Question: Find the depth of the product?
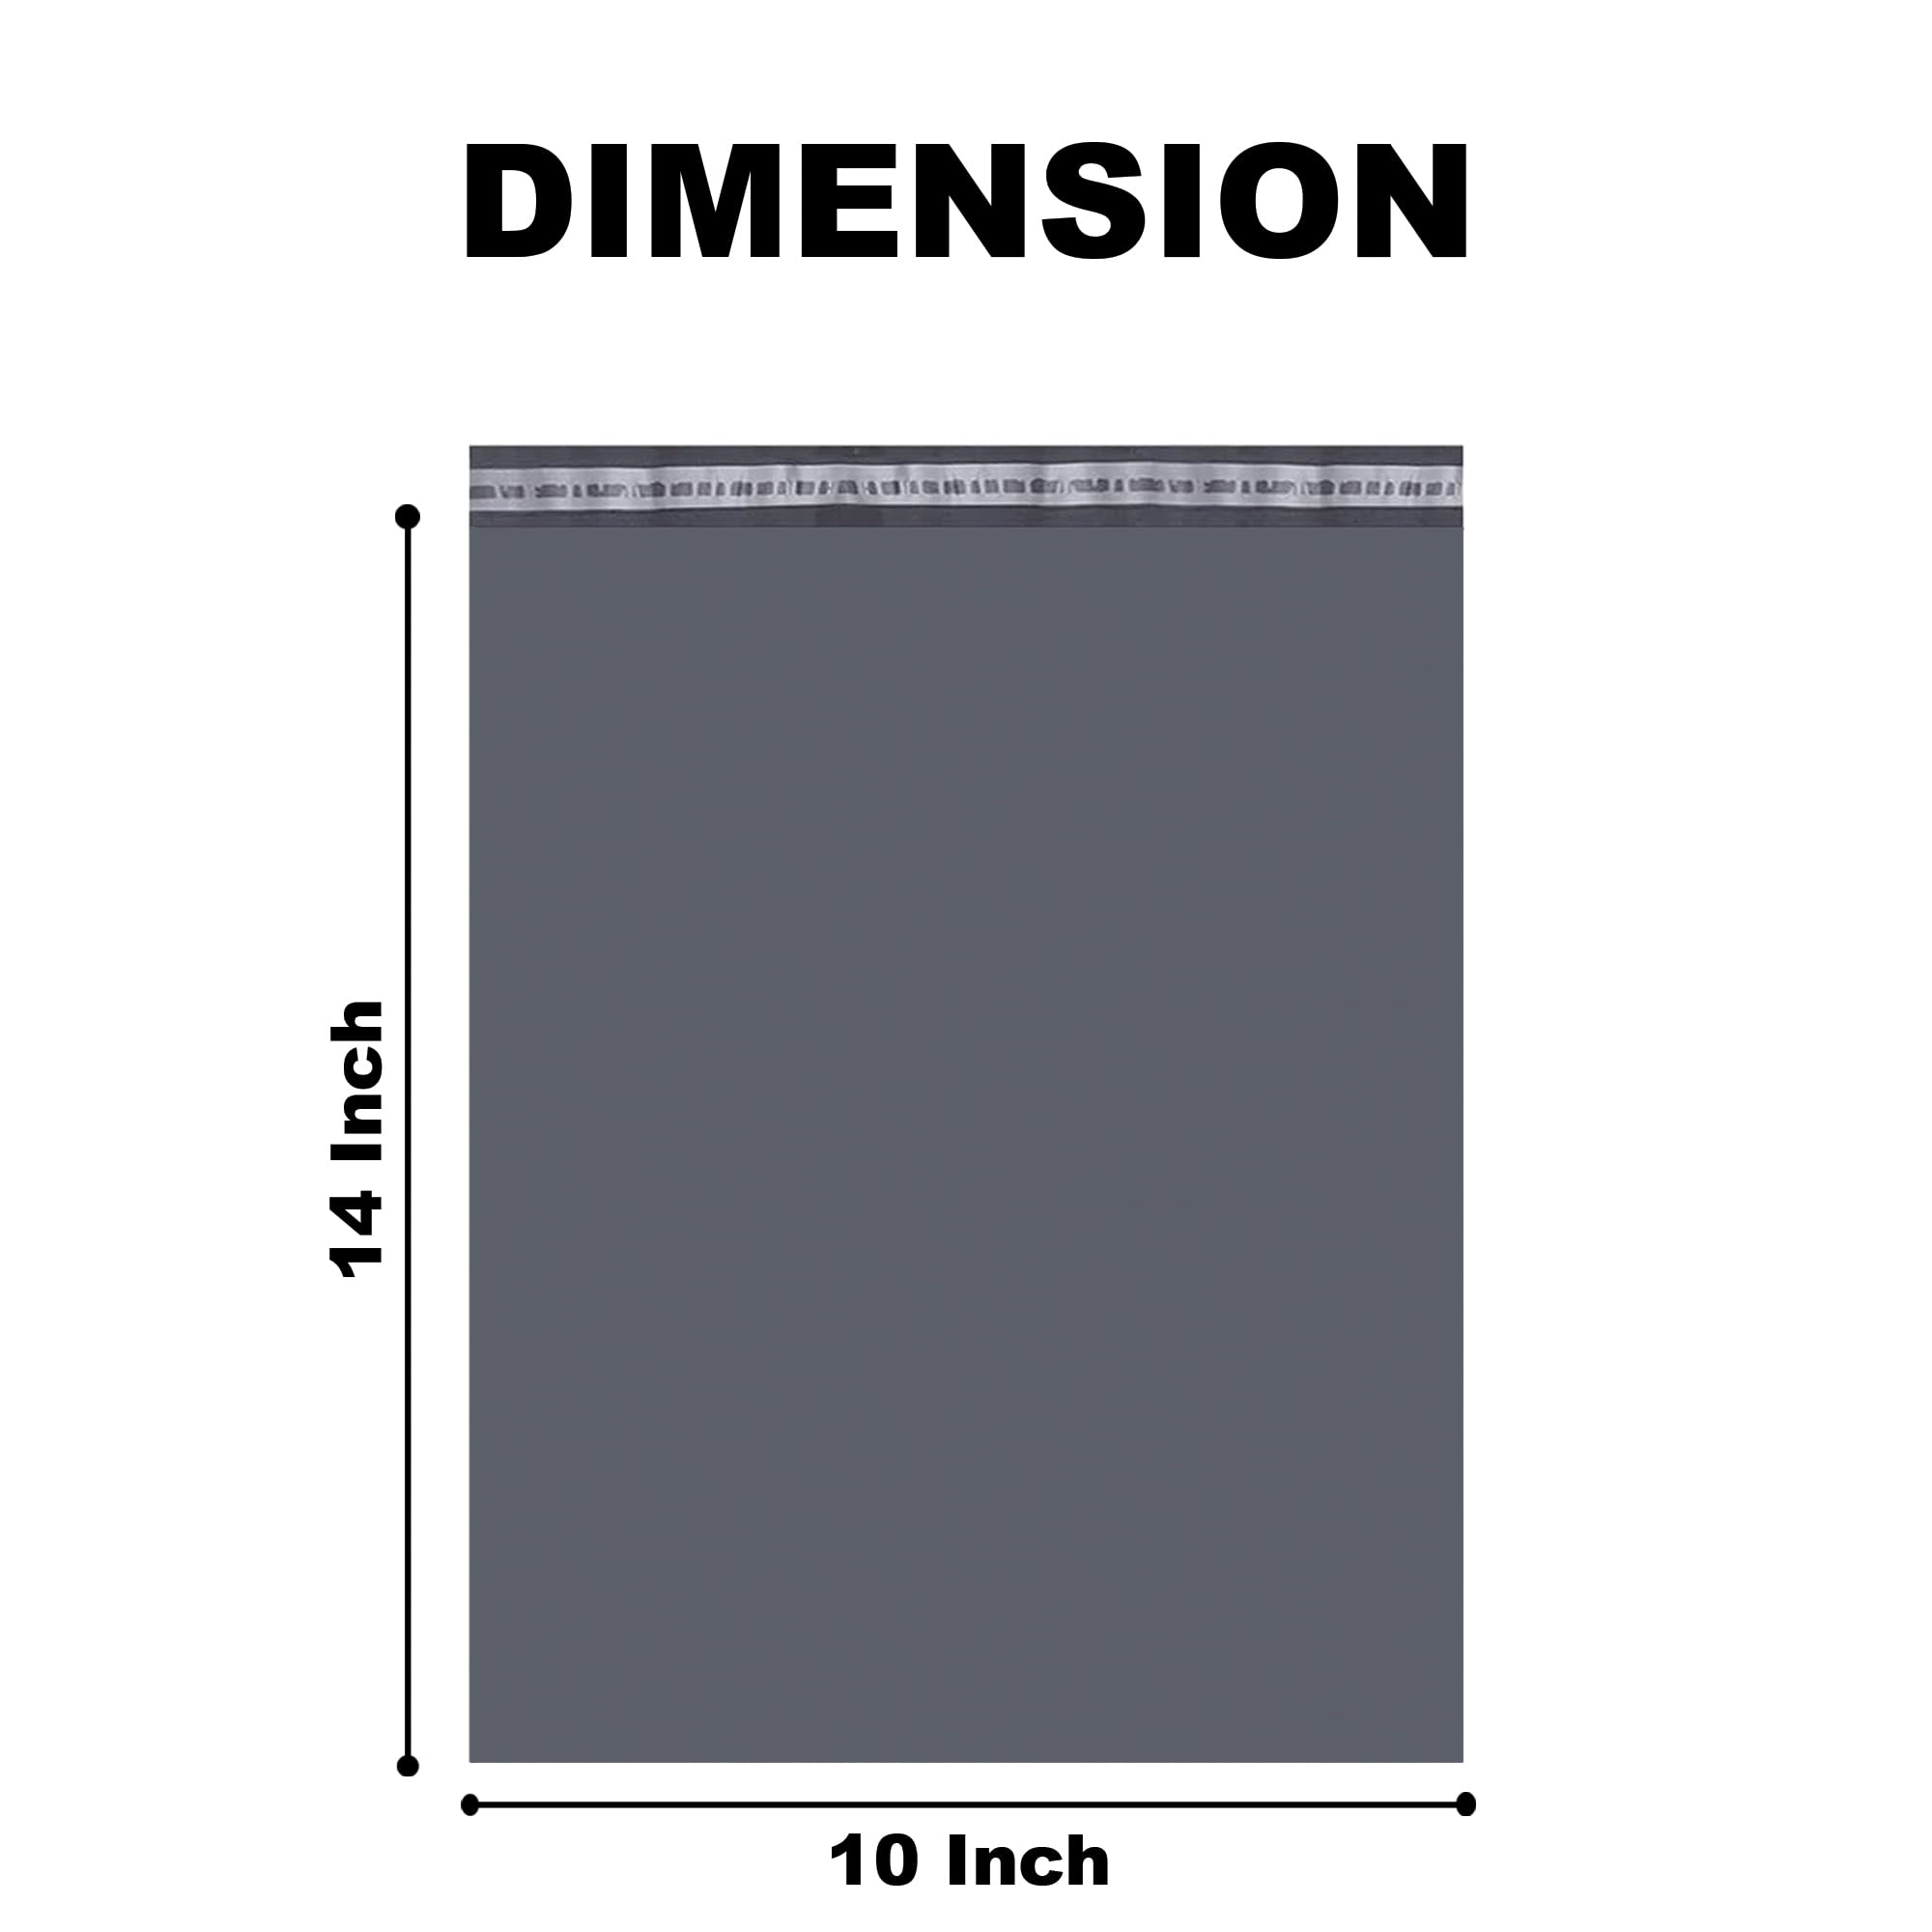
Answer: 14.0 inch